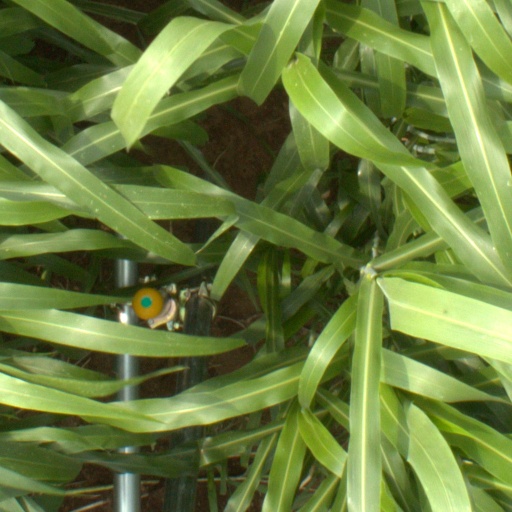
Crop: sorghum